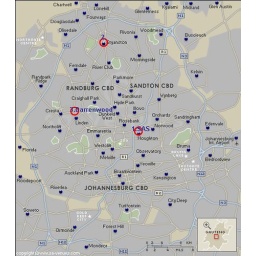
Marked on the map: 1. the SAS office, 2. our friend's house in the north, 3. our new home in the Randburg area.